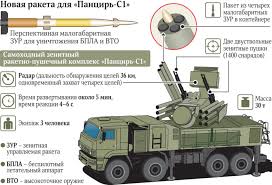
Label: Pantsir-S1